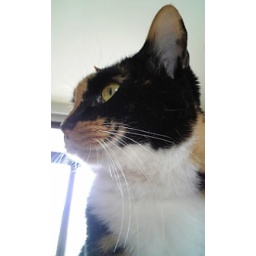
Oldest cat in my house